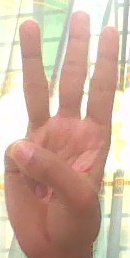
ASL sign: 6